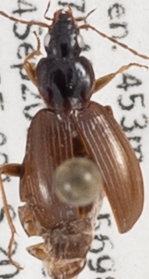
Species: Agonum retractum
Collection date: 2019-09-24
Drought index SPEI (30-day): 0.746
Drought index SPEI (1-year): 2.09
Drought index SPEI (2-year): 1.831